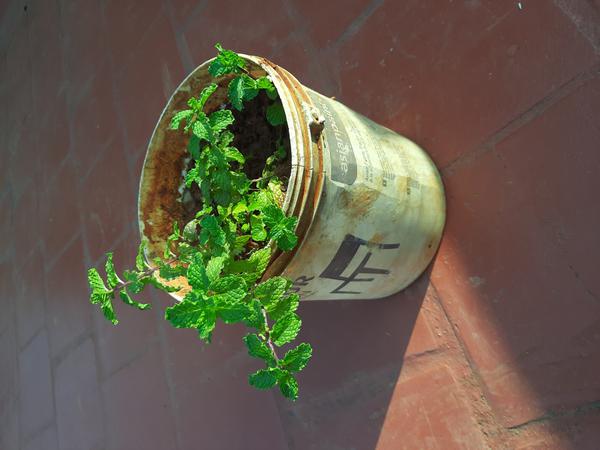
Plant: Mint